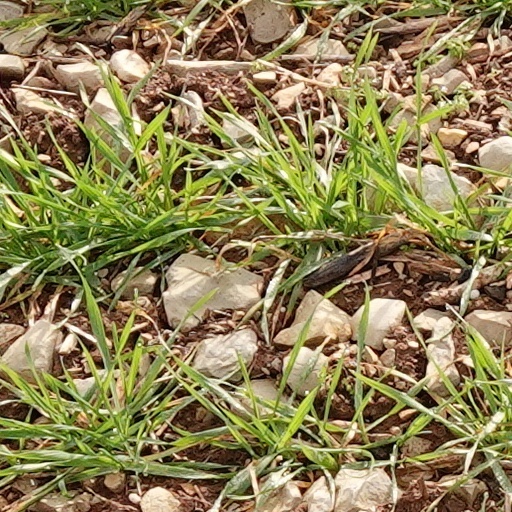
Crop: wheat